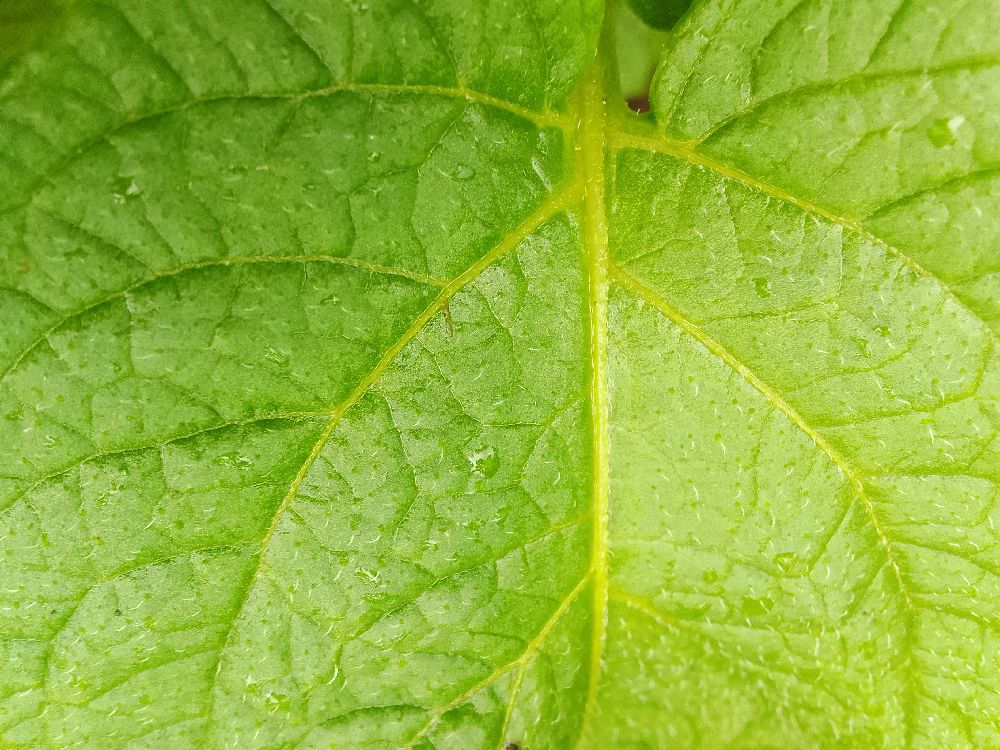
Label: Healthy